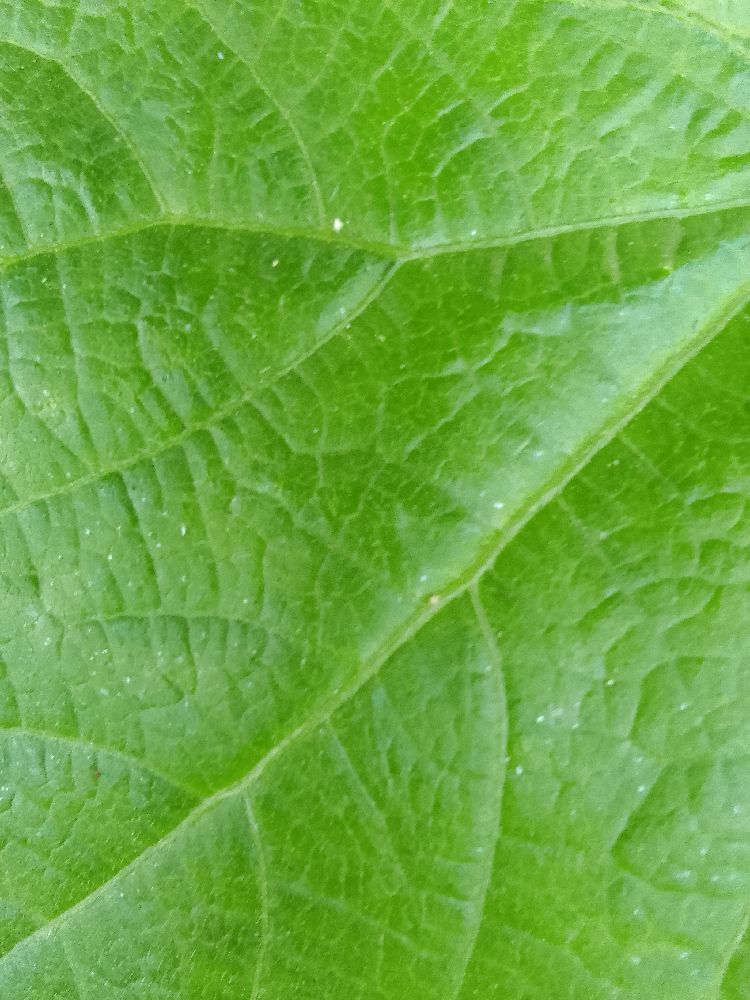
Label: healthy